Mabel F. Timlin

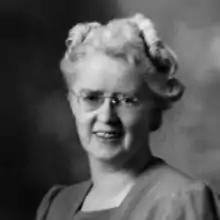
Mabel Timlin

Mabel Timlin (December 6, 1891 - September 19, 1976) was a Canadian economist who in 1950, became the first tenured woman economics professor at a Canadian university. Timlin was a pioneer in the field of economics and is best known for her work and interpretation of Keynesian theory, as well as Canadian immigration policy and post WWII monetary stabilization policy. In addition to her successful research career, Timlin was the first woman to serve as vice president (from 1953 to 1955) and president (from 1959 to 1960) of the Canadian Political Science Association. She was also one of the first women and one of the very few Canadian economists to serve on the Executive Committee of the American Economic Association.